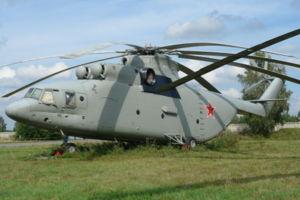
Le musée central des forces aériennes de la Fédération de Russie de Monino se situe sur le site de l'aérodrome de Monino à 40 km à l'est de Moscou, en Russie, et est l'un des musées les plus importants au monde de l'aviation, le plus important pour les avions russes.